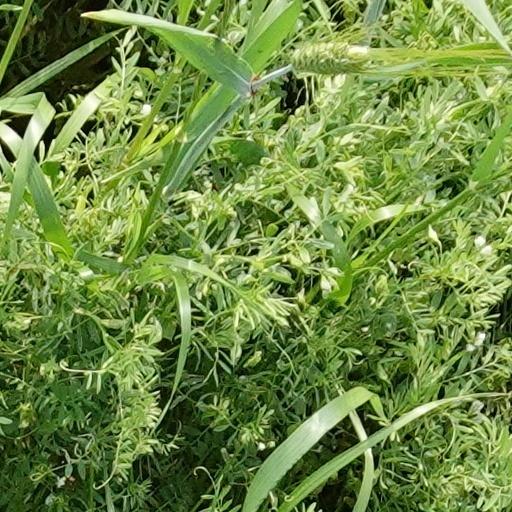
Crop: wheat